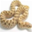
Label: snake